Answer in natural language. Considering the relative positions, where is island countertop with black color (highlighted by a blue box) with respect to Doorway (highlighted by a green box)? Choose between the following options: right or left
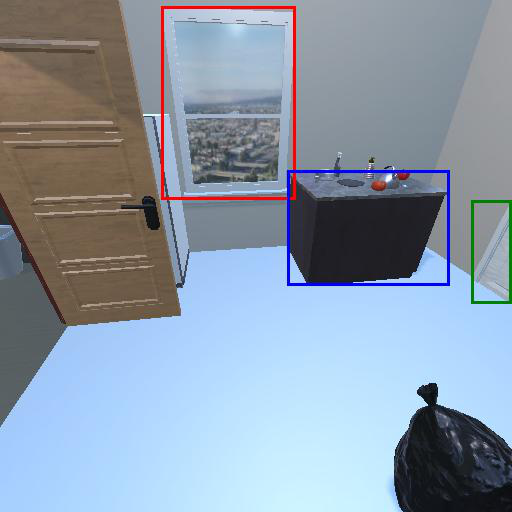
<answer>left</answer>